Municipalities of the canton of Valais

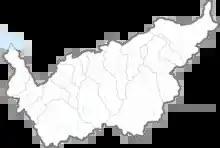
Municipalities in the canton of Wallis

There are 122 municipalities in the canton of Valais, Switzerland.